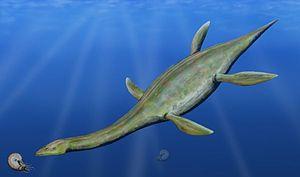
Thalassiodracon est un genre éteint de reptiles plésiosauriens de petite taille, appartenant à la super-famille des Pliosauroidea et à la famille des Pliosauridae. Il a vécu en Europe au Trias terminal Rhétien et à la base du Jurassique inférieur (Hettangien), soit il y a environ entre 208 et 199 Ma (millions d'années).
Cette liste de Plésiosaures est une liste complète des différents genres classés dans l'ordre des Plesiosauria, en excluant les termes vernaculaires. Cette liste inclut tous les genres reconnus et acceptés, mais aussi les genres aujourd'hui considérés comme invalides, douteux, ou qui ne sont pas formellement publiés, ainsi que les « synonyme Junior » et les genres qui ne font plus partie des Plésiosaures.